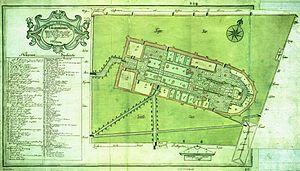
La cathédrale de Västerås est la cathédrale de la ville de Västerås dans le comté de Västmanland en Suède.